Pensnett Halt railway station

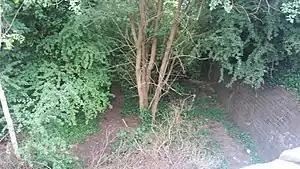
Looking towards the site of Pensnett Halt from High Street road bridge.

Pensnett Halt was a small railway stop on the Wombourne Branch Line. It was opened by the Great Western Railway in 1925 and closed in 1932. The halt served the small town of Pensnett.